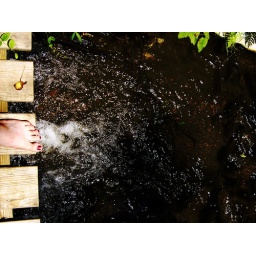
looking over the edge of the foot bridge with red toenails